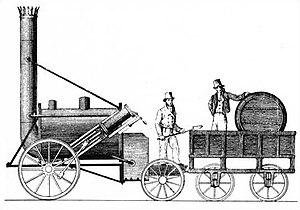
Mathieu de Lesseps, consul de France à Tunis, permet au bey Husayn, de déjouer un complot des Janissaires. Cette aide assurera au gouvernement Polignac l’appui du bey contre la Régence d’Alger en juillet 1830.
La révolution industrielle est le processus historique du XIXᵉ siècle qui fait basculer, une société à dominante agraire et artisanale vers une société commerciale et industrielle. Cette transformation, tirée par le boom ferroviaire des années 1840, affecte profondément l'agriculture, l'économie, le droit, la politique, la société et l'environnement.
Fondation en Allemagne du Deutsches Archäologisches Institut.
Northumbrian ou Rocket en Europe est un type de locomotive à vapeur à quatre roues et deux essieux indépendants ayant la configuration suivante : le premier est porteur et moteur, le deuxième est uniquement porteur.
Marc Seguin, dit « Seguin Aîné », né le 20 avril 1786 à Annonay et mort dans la même ville le 24 février 1875, est un scientifique, inventeur, ingénieur et entrepreneur français.
Sont listés dans cette chronologie des faits économiques des évènements importants de l'histoire économique.
La fusée de Stephenson est une des premières locomotives à vapeur. Construite en 1829 à l'occasion du concours de Rainhill, elle était constituée d'une chaudière tubulaire horizontale et était mue par deux cylindres, situés de chaque côté de la locomotive, inclinés à 35°. Comportant un seul essieu moteur et un essieu arrière porteur, elle est du type 011.